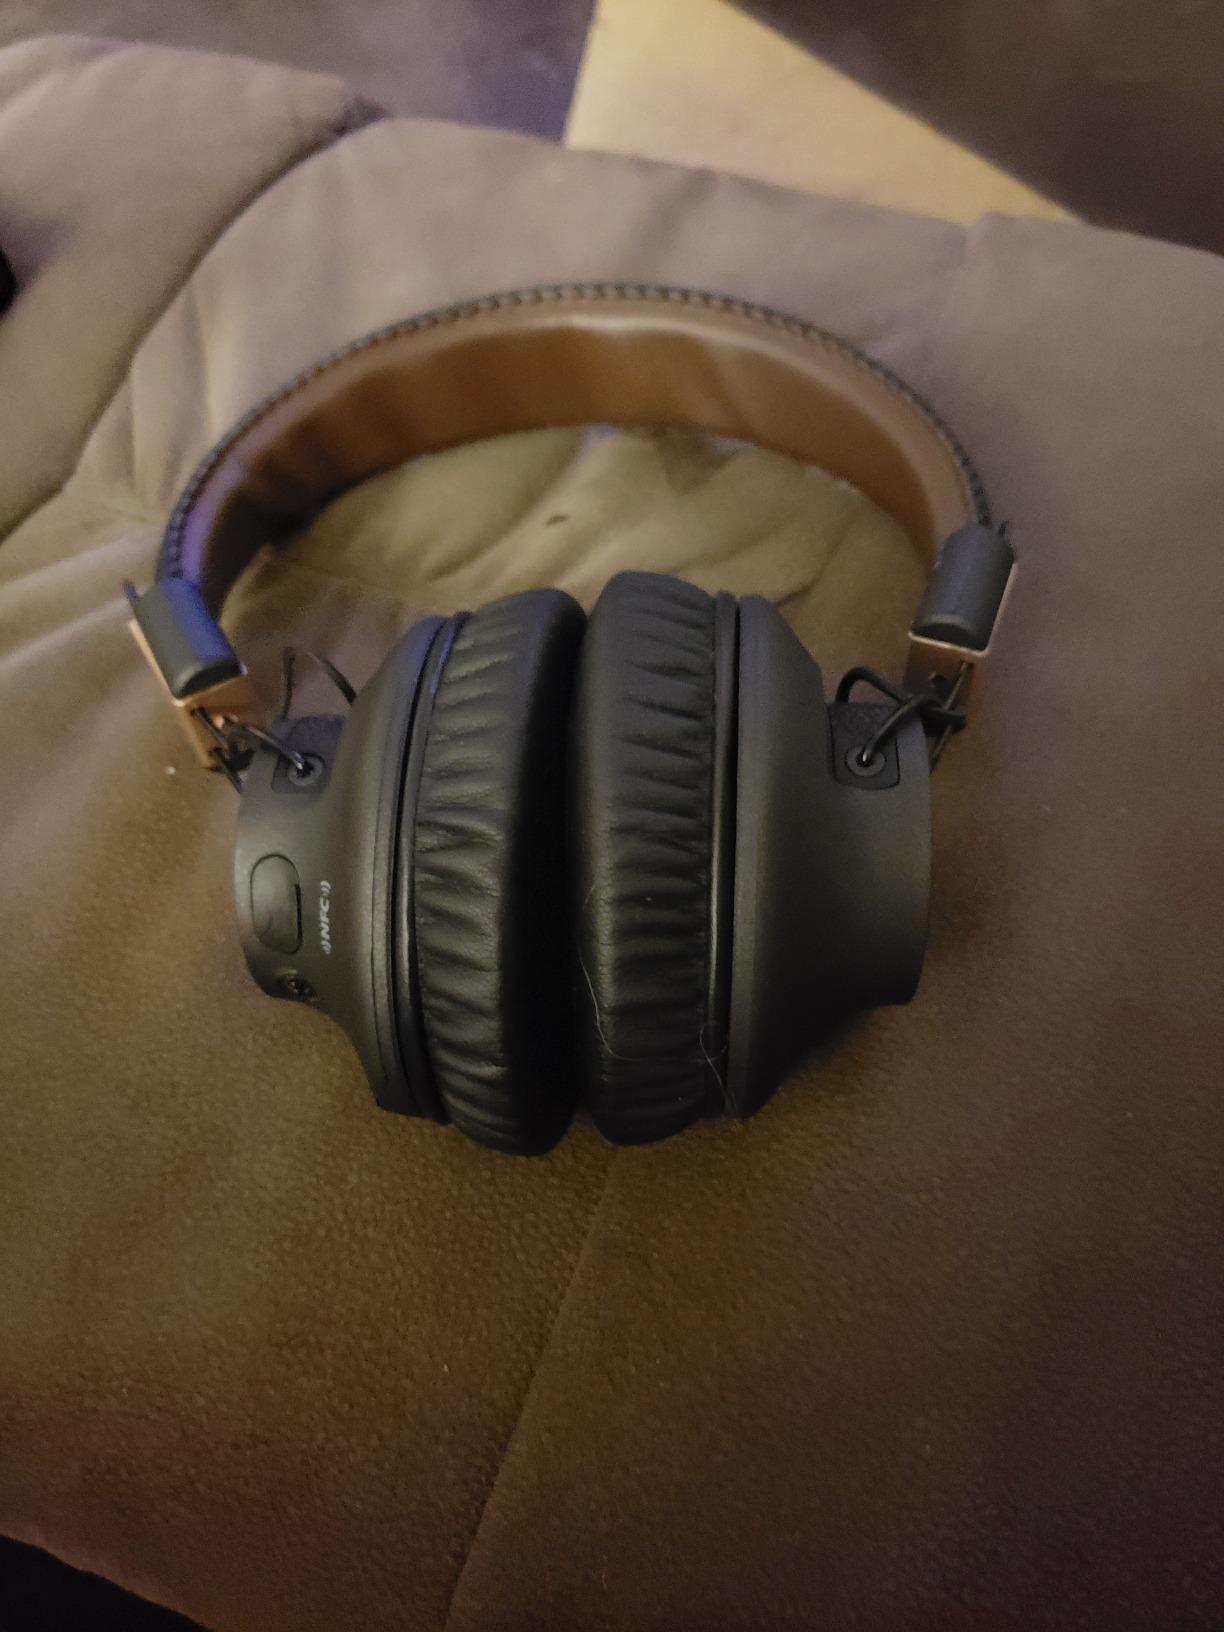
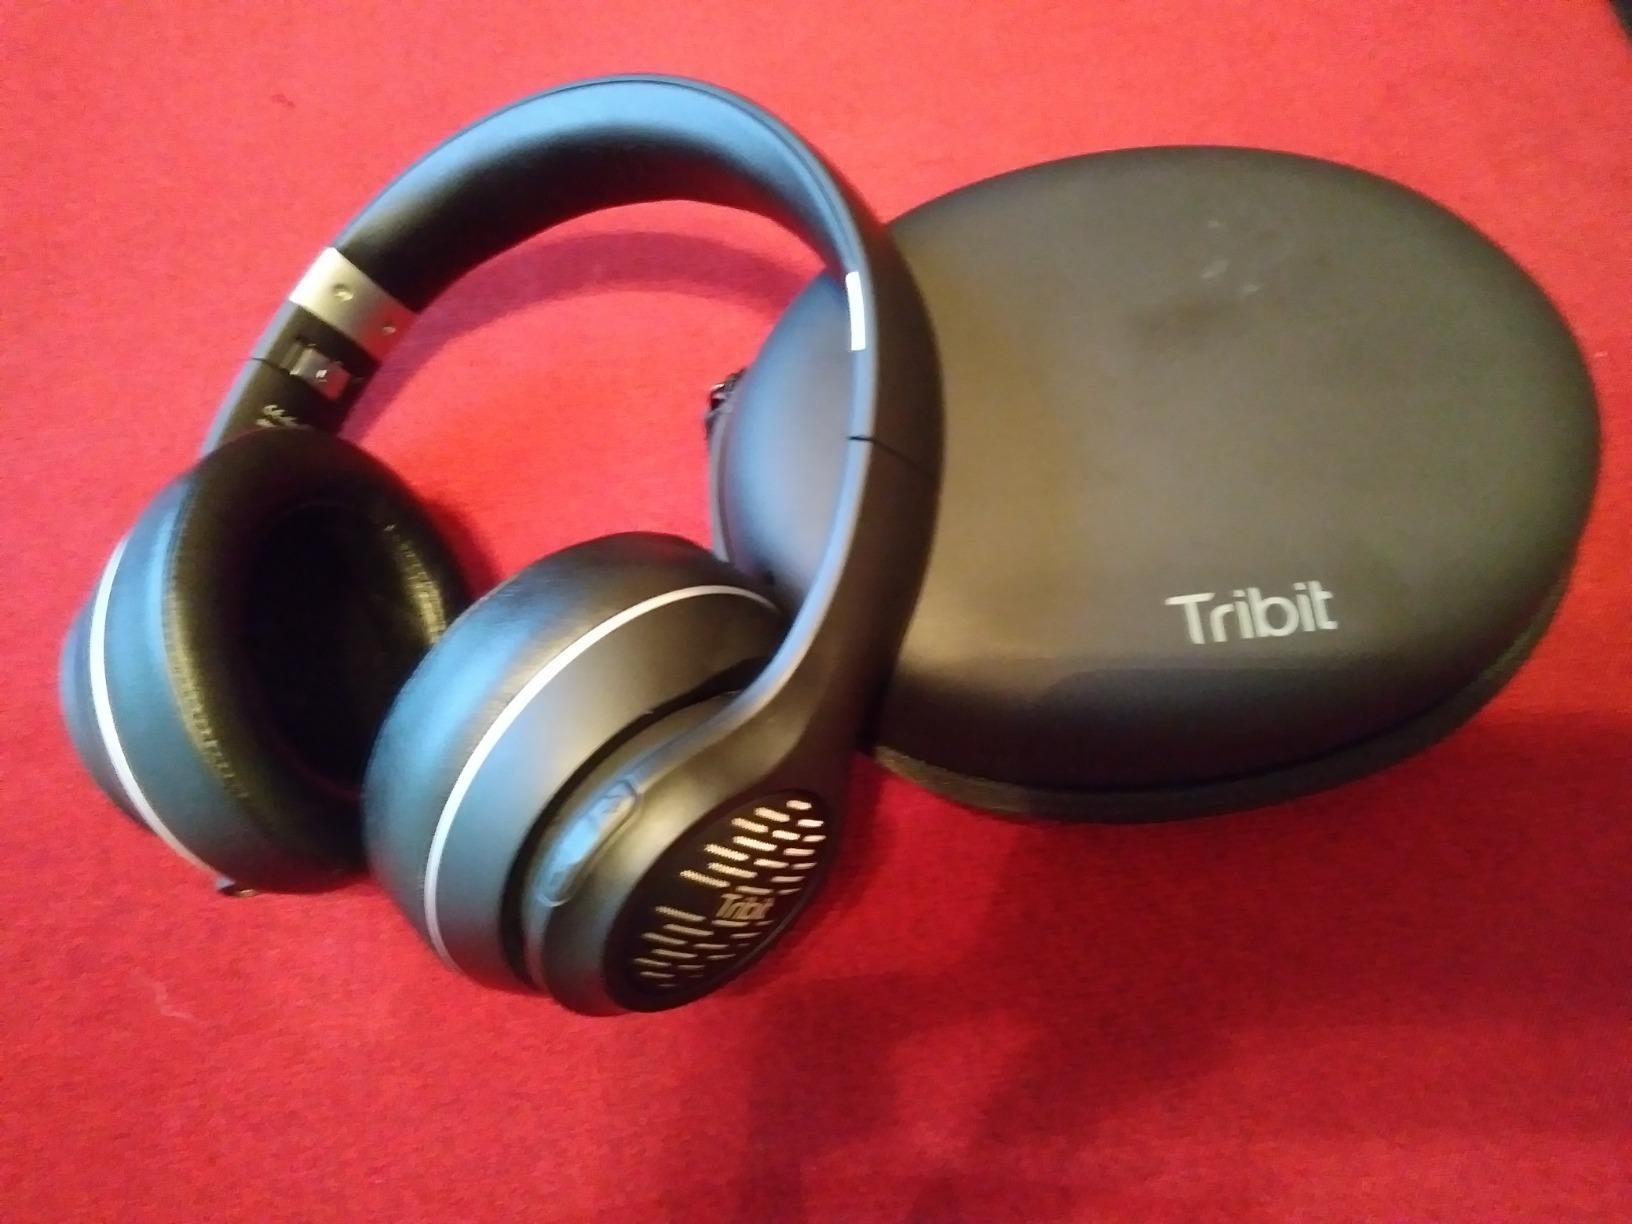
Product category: headphones
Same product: no